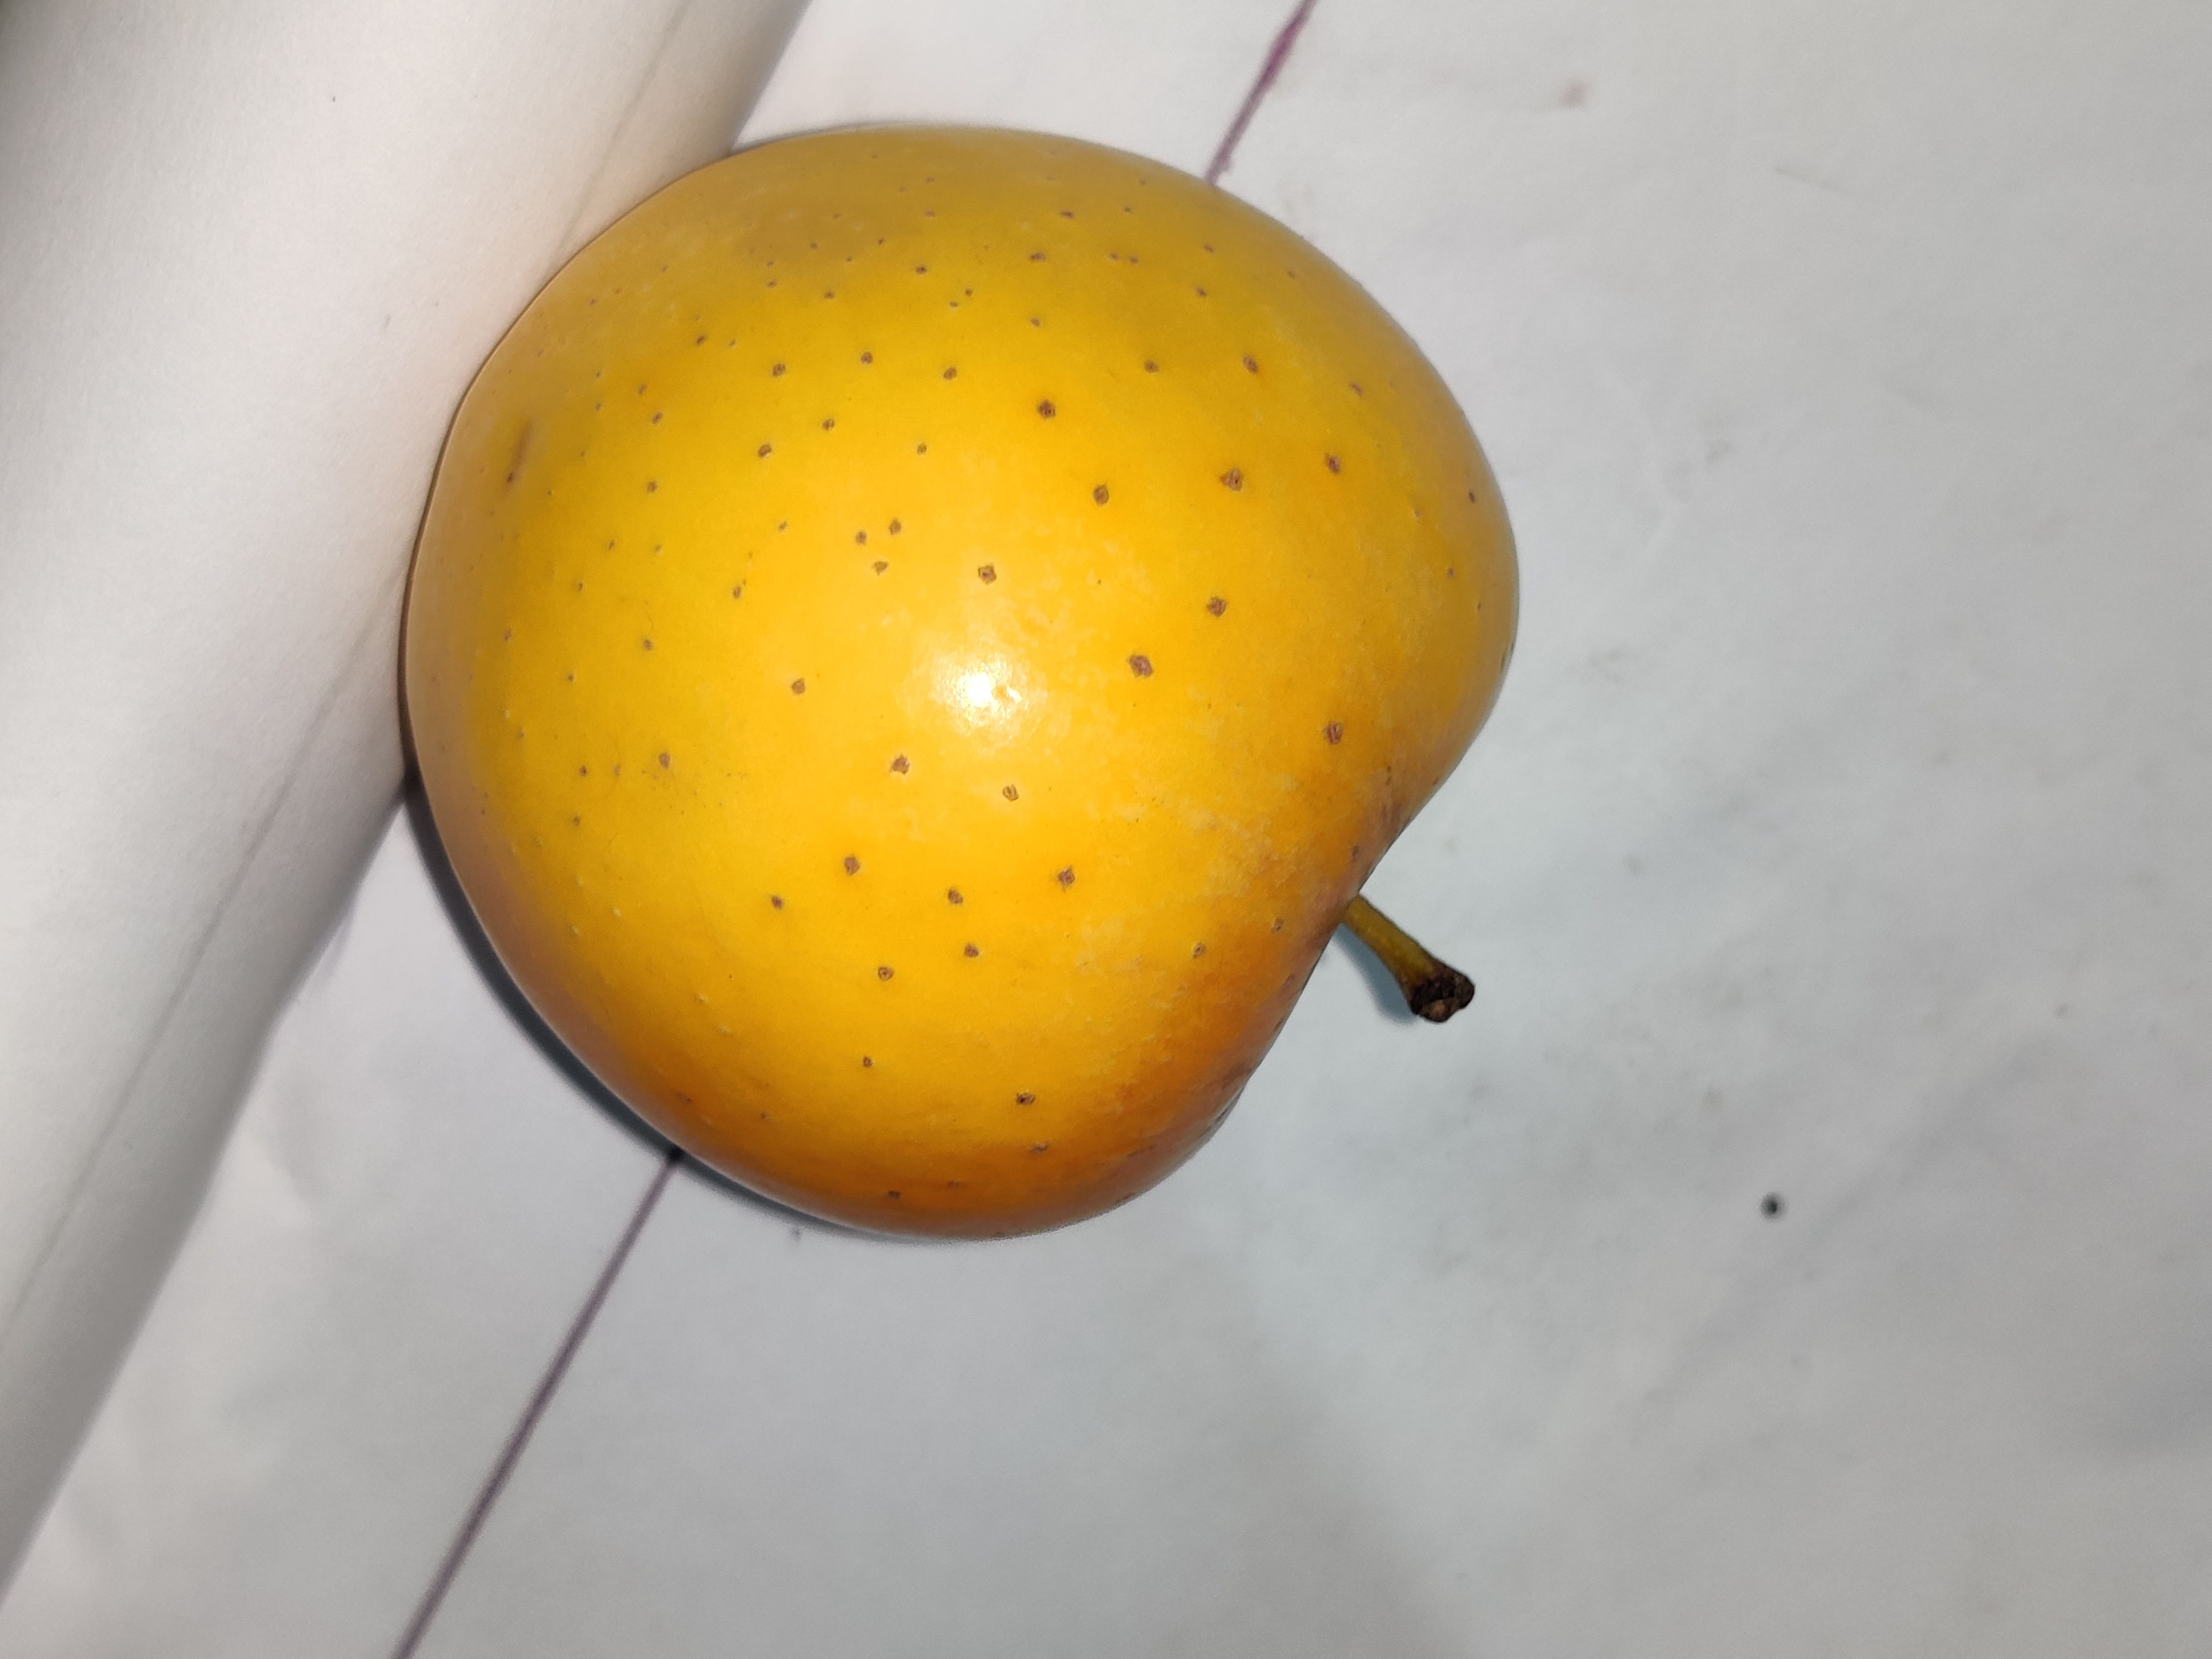
Fruit: apple
Grade: 1st-grade